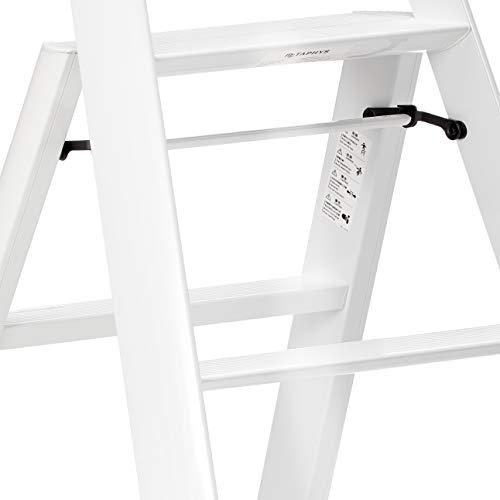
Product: Hasegawa Ladders Lucano Step Ladder, 4, White
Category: Home & Kitchen | Furniture | Kids' Furniture | Step Stools
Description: Great Condition.
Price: Total price:
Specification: ProductDimensions:22.8x6x64.2inches|ItemWeight:14.7pounds|ShippingWeight:20.9pounds|Manufacturer:HasegawaKogyoCo.,Ltd.|ASIN:B00Z6RDLYY|Itemmodelnumber:ML2.0-4WH